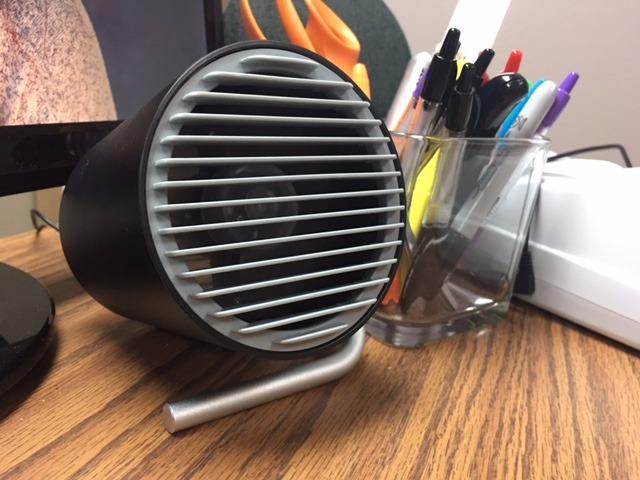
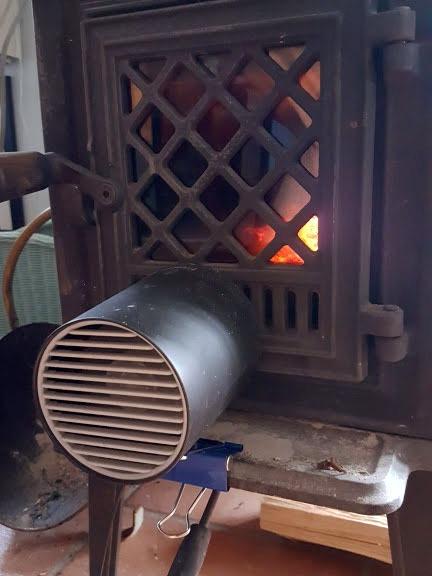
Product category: fan
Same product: yes